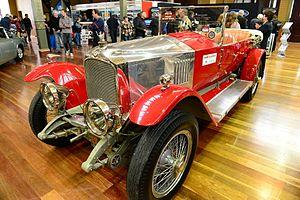
William "Willy" Watson, né le 6 novembre 1873 à Liverpool et décédé le 5 août 1961 à 87 ans, est un ancien pilote automobile anglais, dirigeant d'entreprise, initialement cycliste.